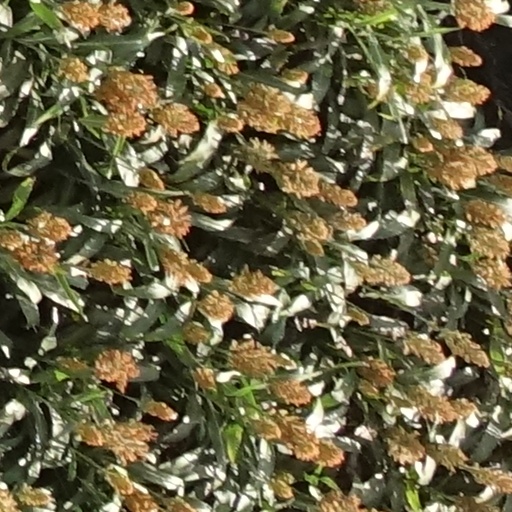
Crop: sorghum